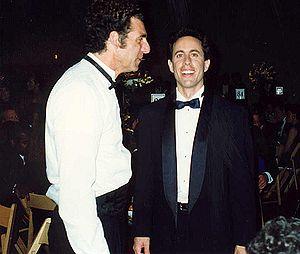
Seinfeld est une série télévisée humoristique américaine en 180 épisodes de 23 minutes créée par Jerry Seinfeld et Larry David et diffusée du 5 juillet 1989 au 14 mai 1998 sur le réseau NBC.
Michael Anthony Richards est un acteur, scénariste et producteur américain né le 24 juillet 1949 à Culver City, Los Angeles aux États-Unis.